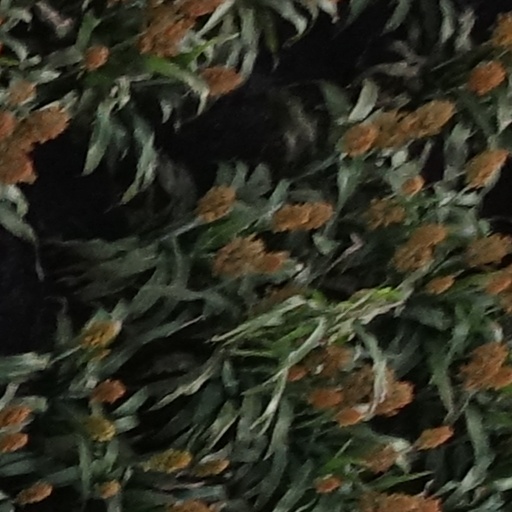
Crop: sorghum